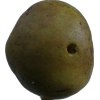
Label: pear